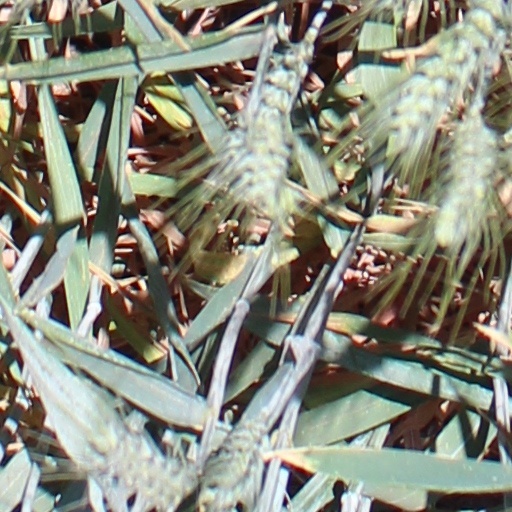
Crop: wheat